Poznań Town Hall

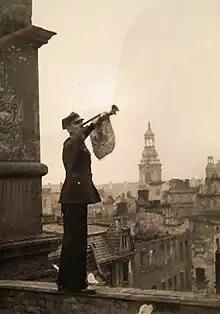
Poznań bugle call

Today the mechanical goats' butting display is performed daily at noon, preceded by the striking of the clock and the playing of a traditional bugle call "(hejnał)". At other hours between 7 am and 9 pm the same call is played on a carillon, installed in the tower in 2003. The daily appearance of the goats is one of Poznań's best-known tourist attractions.